Peter Carr (New Zealand politician)

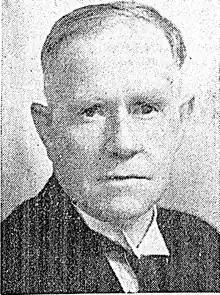

Peter Carr (1884 – 18 October 1946) was a New Zealand politician of the Labour Party.